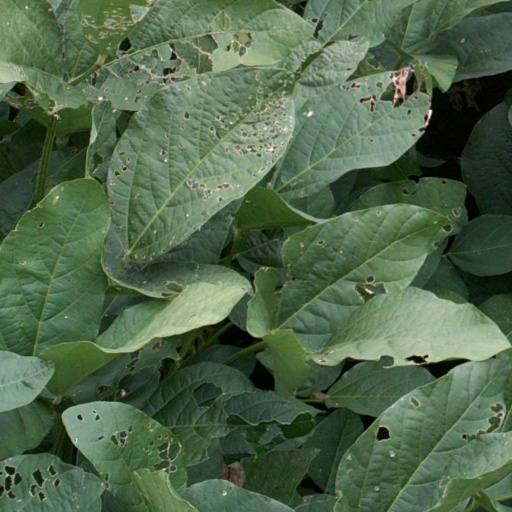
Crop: soybean